Right to the Heart

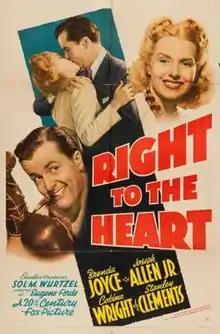
Theatrical release poster

Right to the Heart is a 1942 American comedy film directed by Eugene Forde and written by Walter Bullock.The film stars Brenda Joyce, Joseph Allen, Cobina Wright and Stanley Clements. It is based on a short story by Harold MacGrath, which had been filmed previously as "Womanpower" in 1926. The film was released on January 23, 1942, by 20th Century Fox.